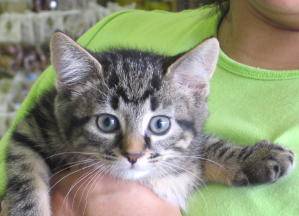
Label: cat